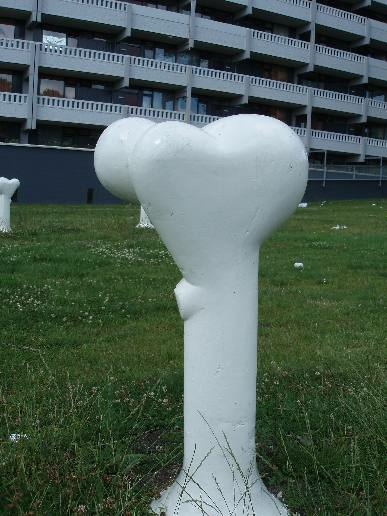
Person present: No